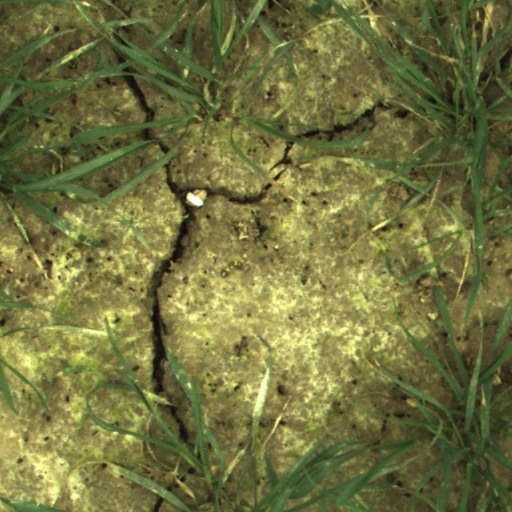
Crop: wheat